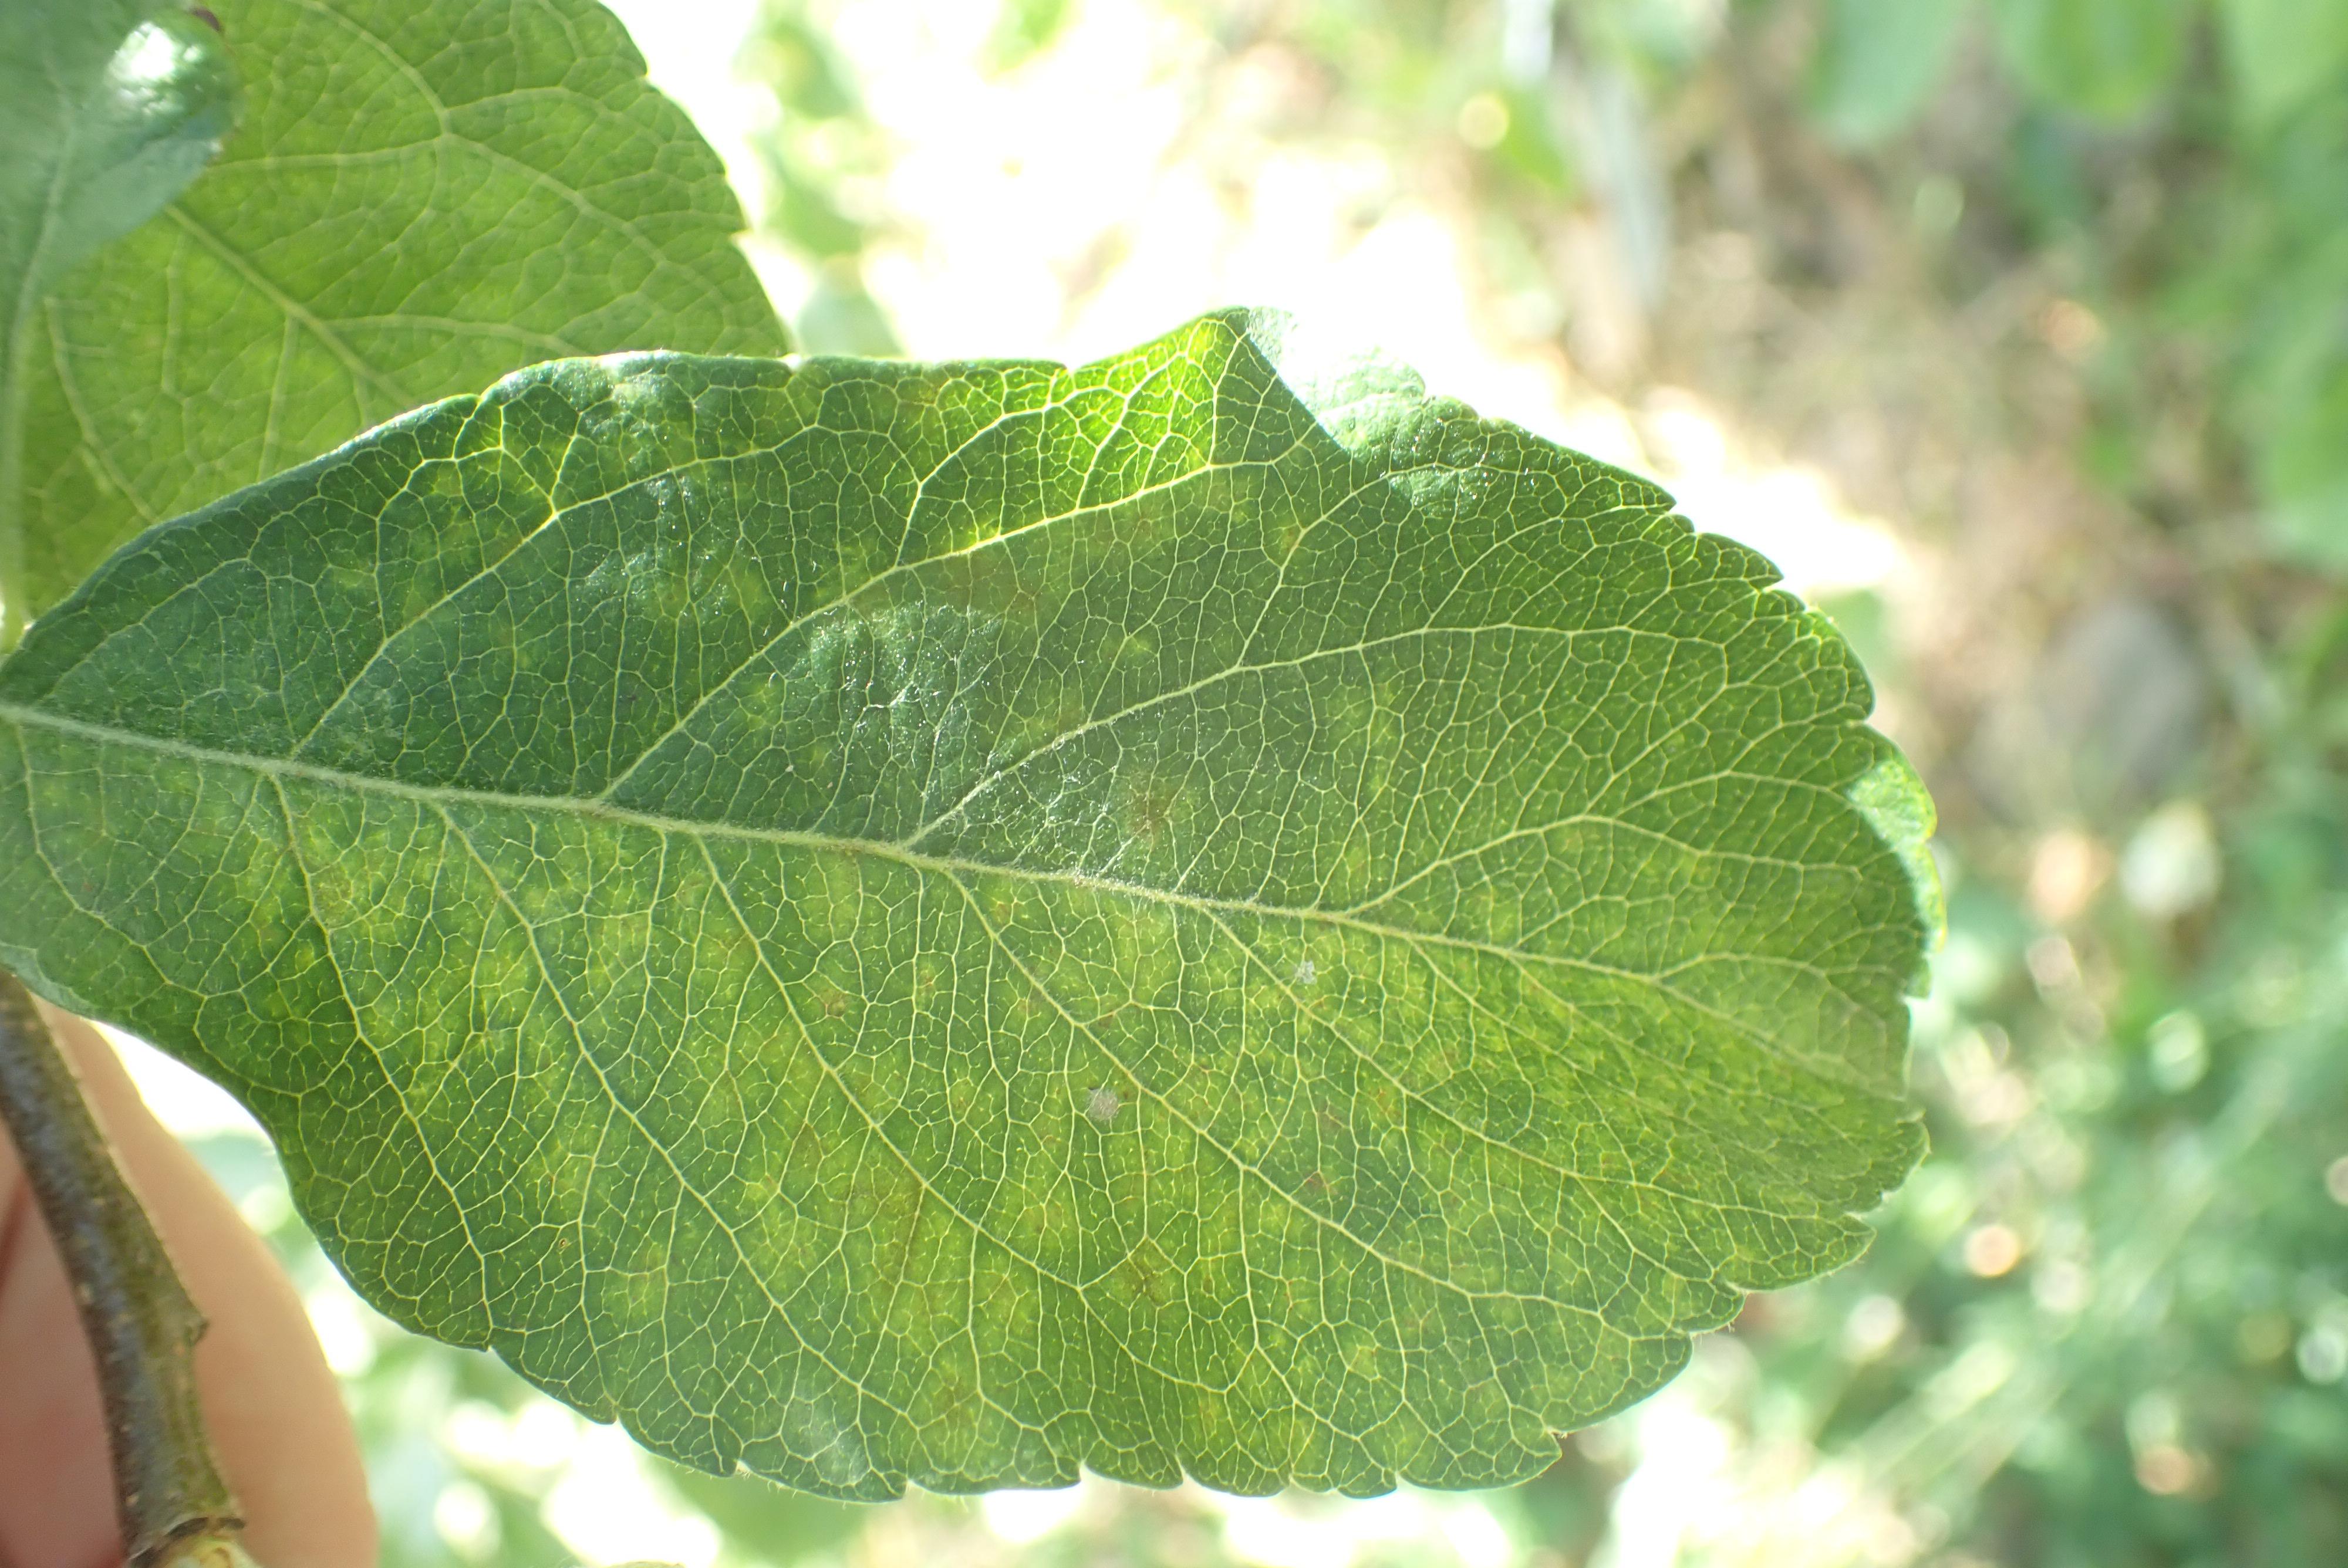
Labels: scab